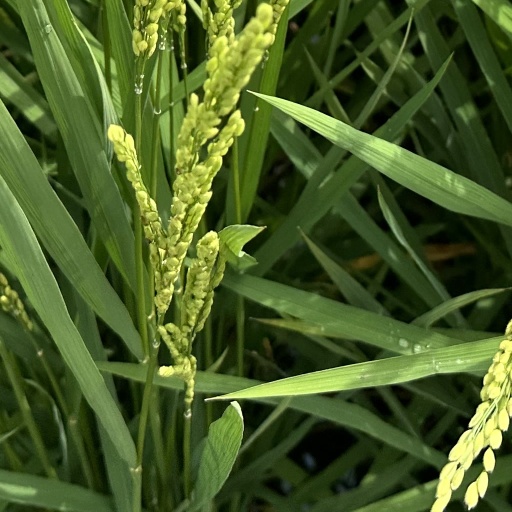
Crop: rice